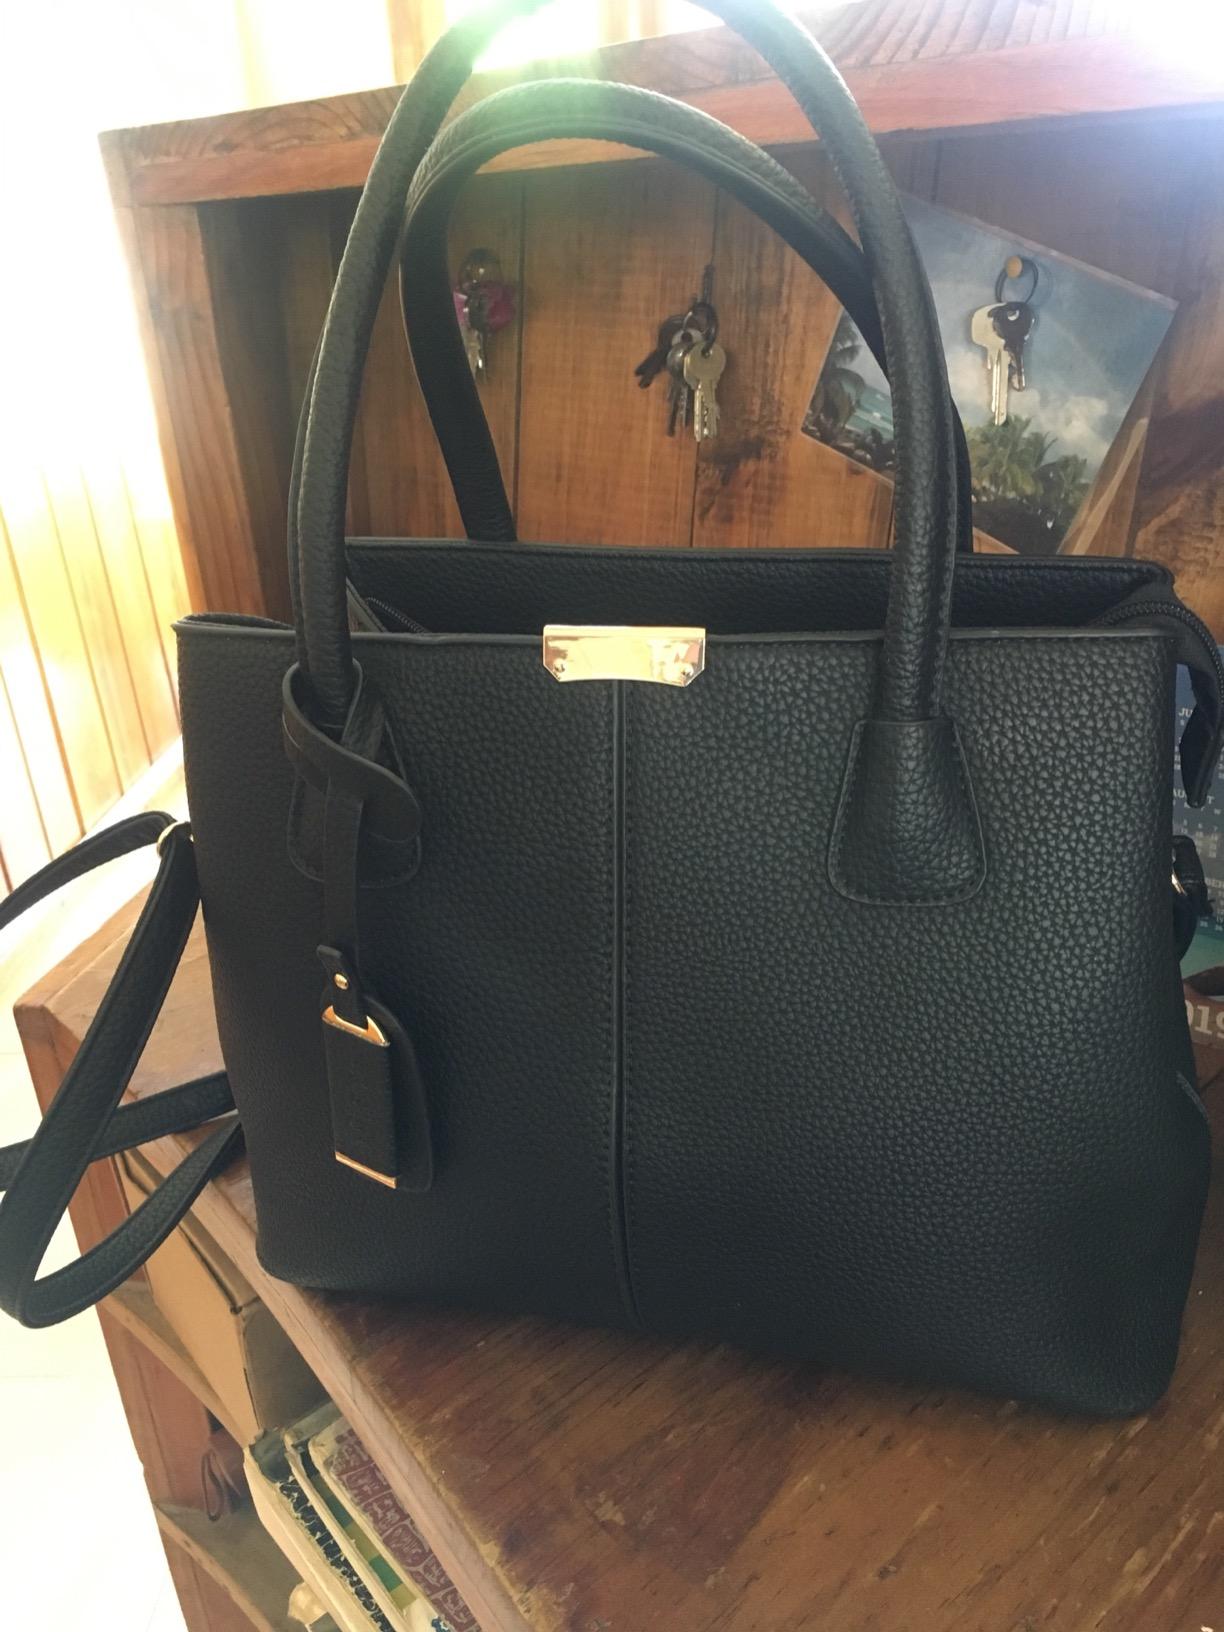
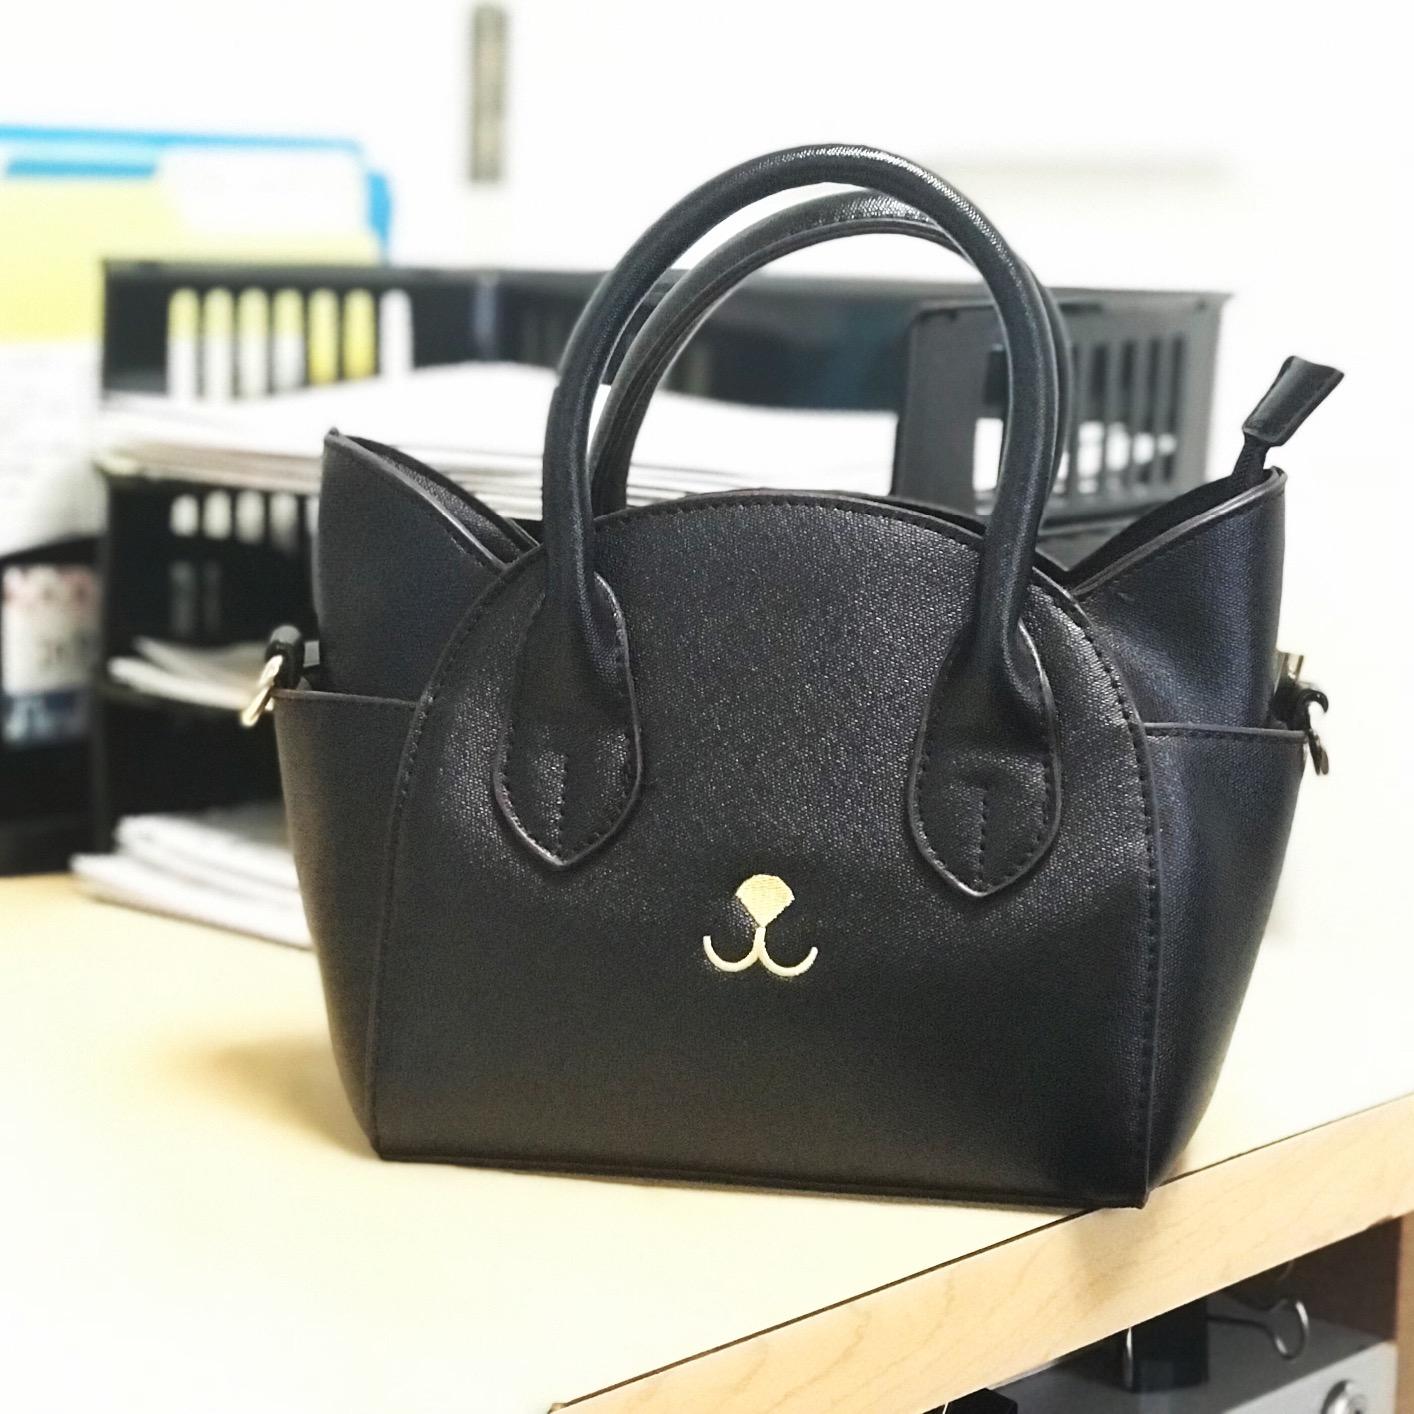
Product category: accessories_handbag
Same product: no